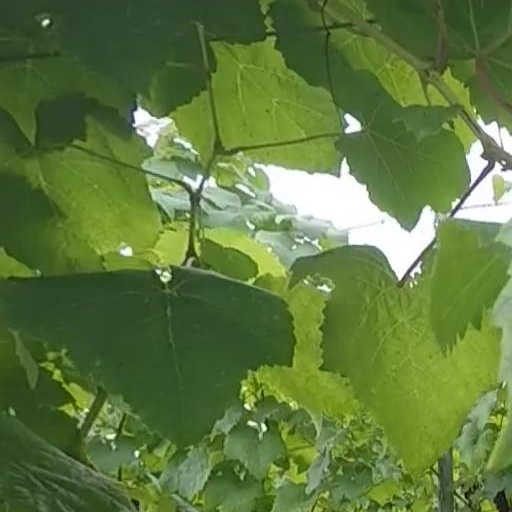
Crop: grape